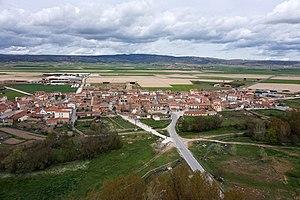
Niharra est une commune de la province d'Ávila dans la communauté autonome de Castille-et-León en Espagne.